Remigny, Saône-et-Loire

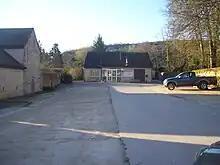
Town hall

There are vineyards within the commune of Remigny which are part of the appellations Chassagne-Montrachet and Santenay, which are named after two neighbouring communes.(There is no Remigny appellation.)